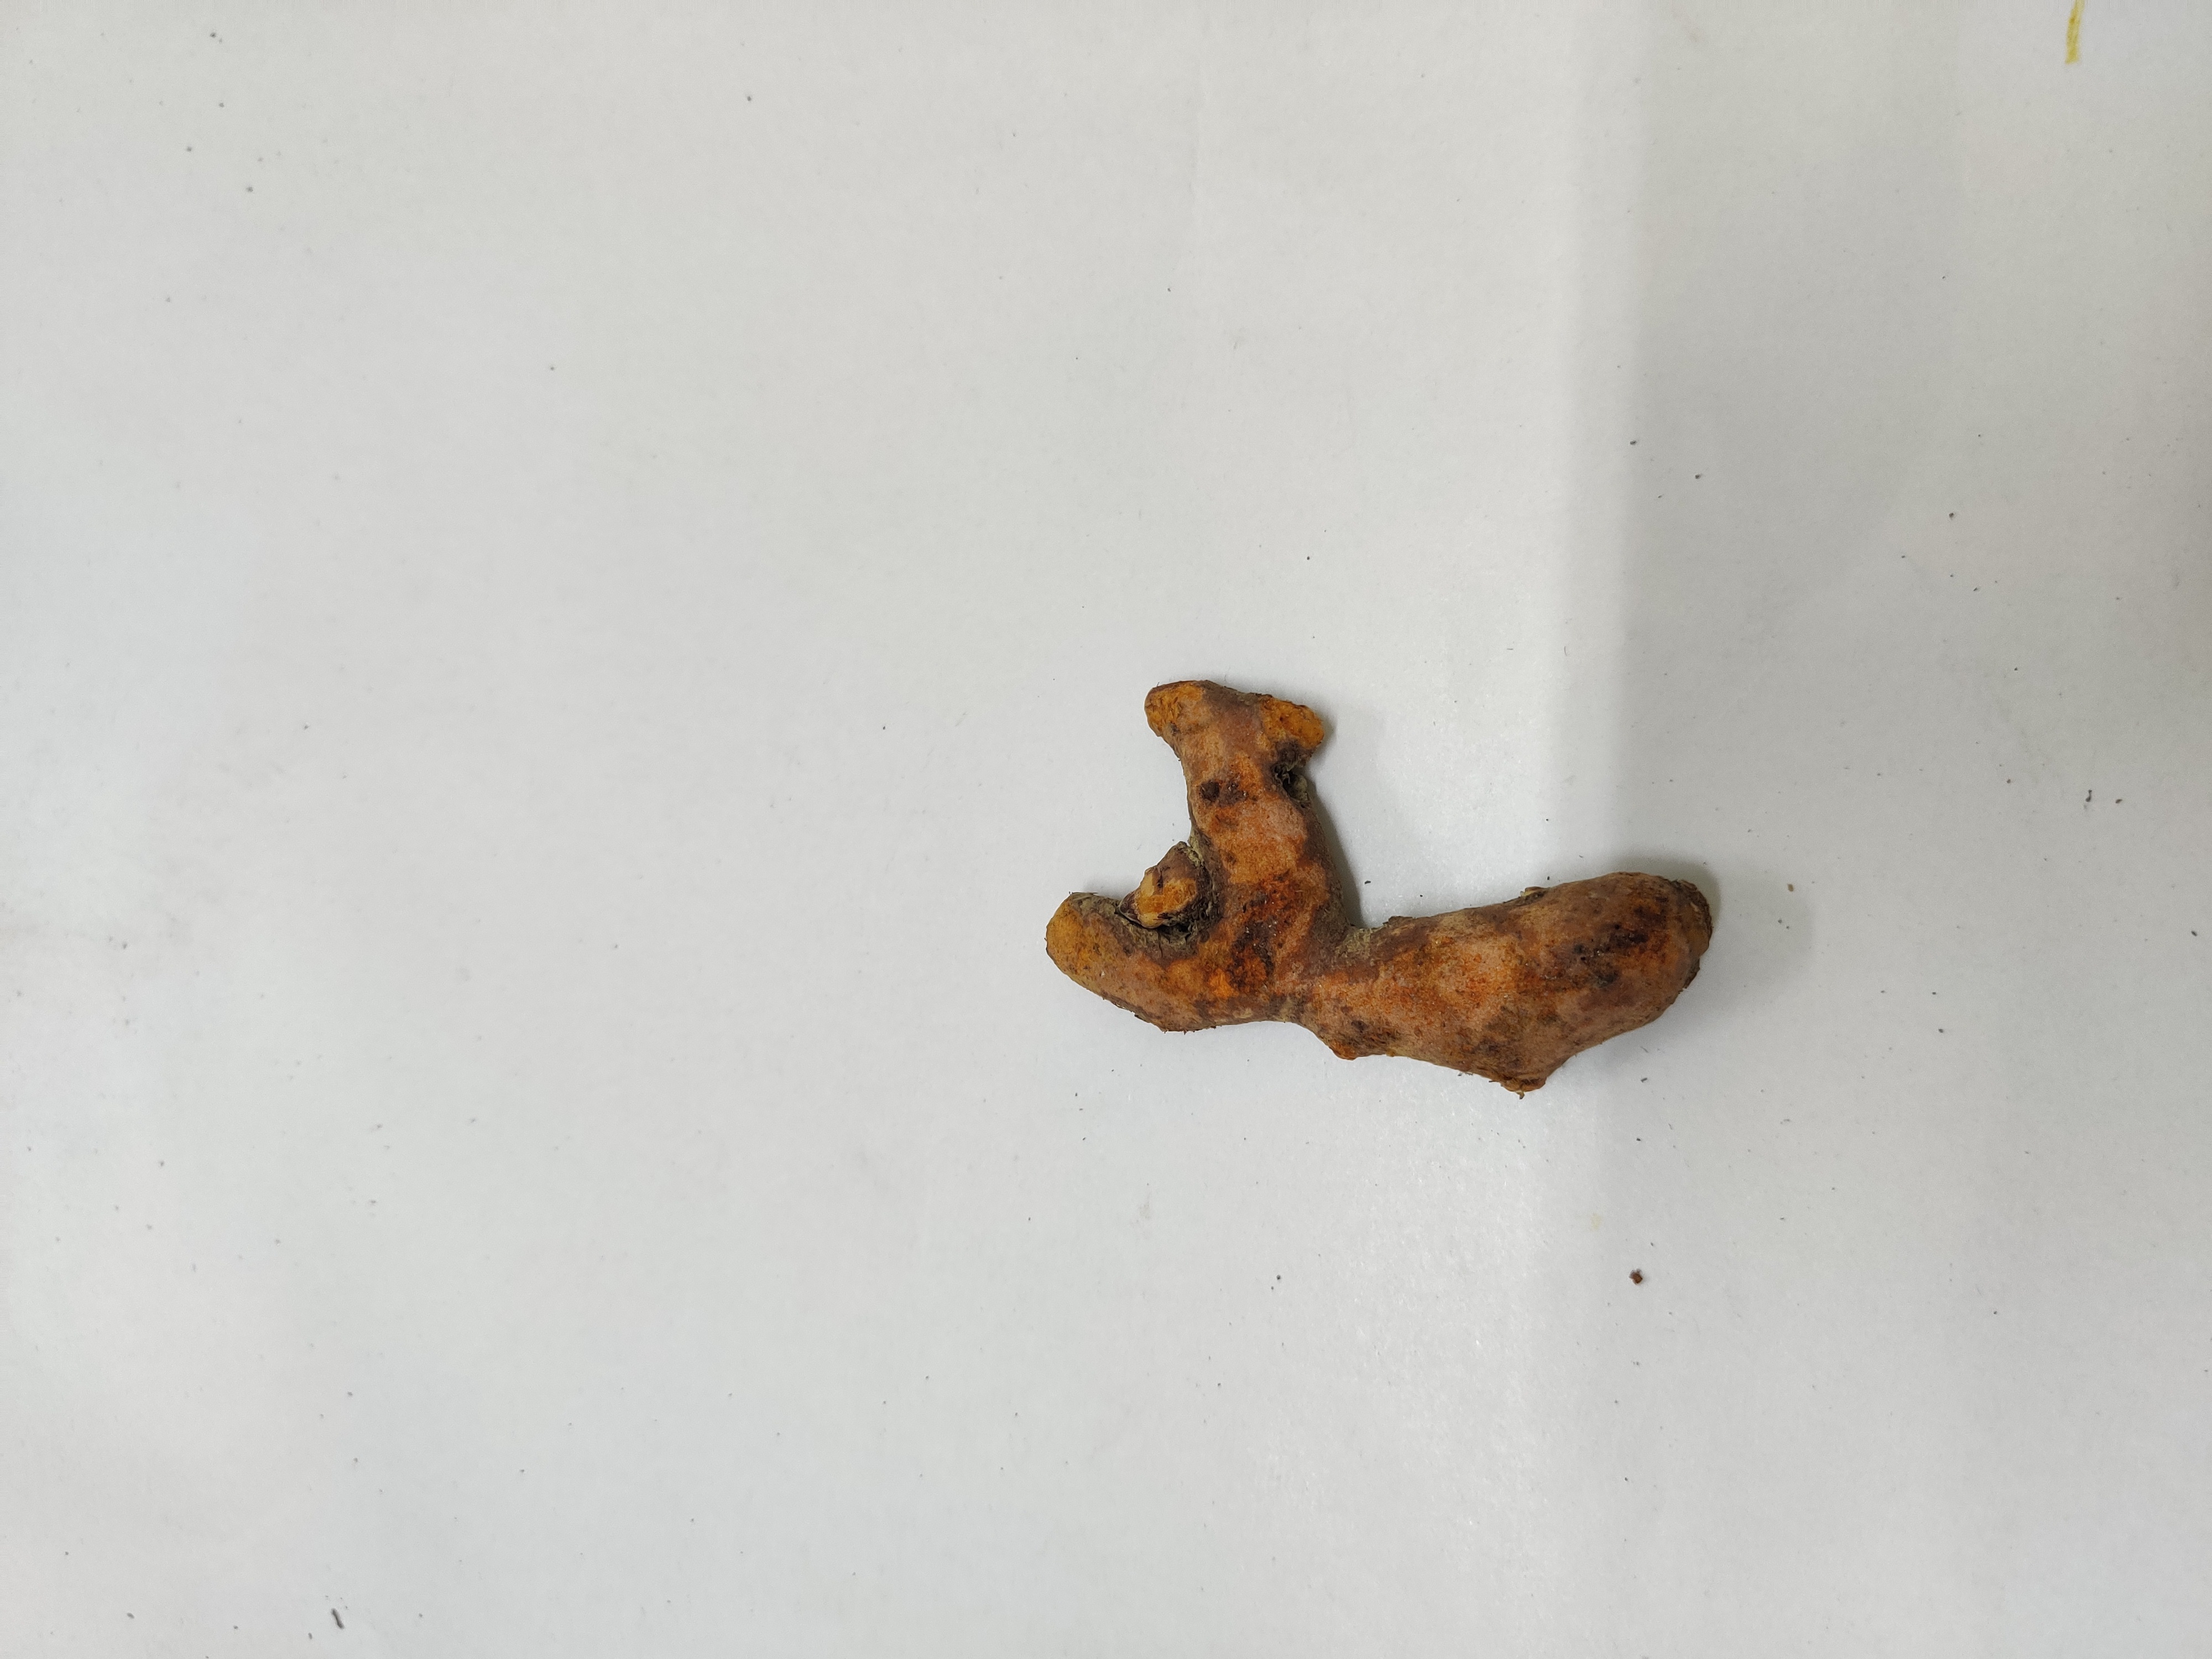
Crop: Turmeric
Condition: Damaged